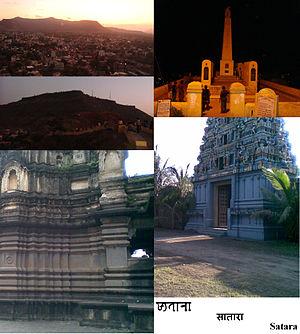
Satara est une ville du Maharashtra, en Inde, et le chef-lieu du district de Satara. Elle compte 108 043 habitants.